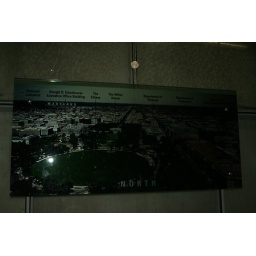
The reference sign from the North-facing window inside the Washington Monument in Washington, DC.